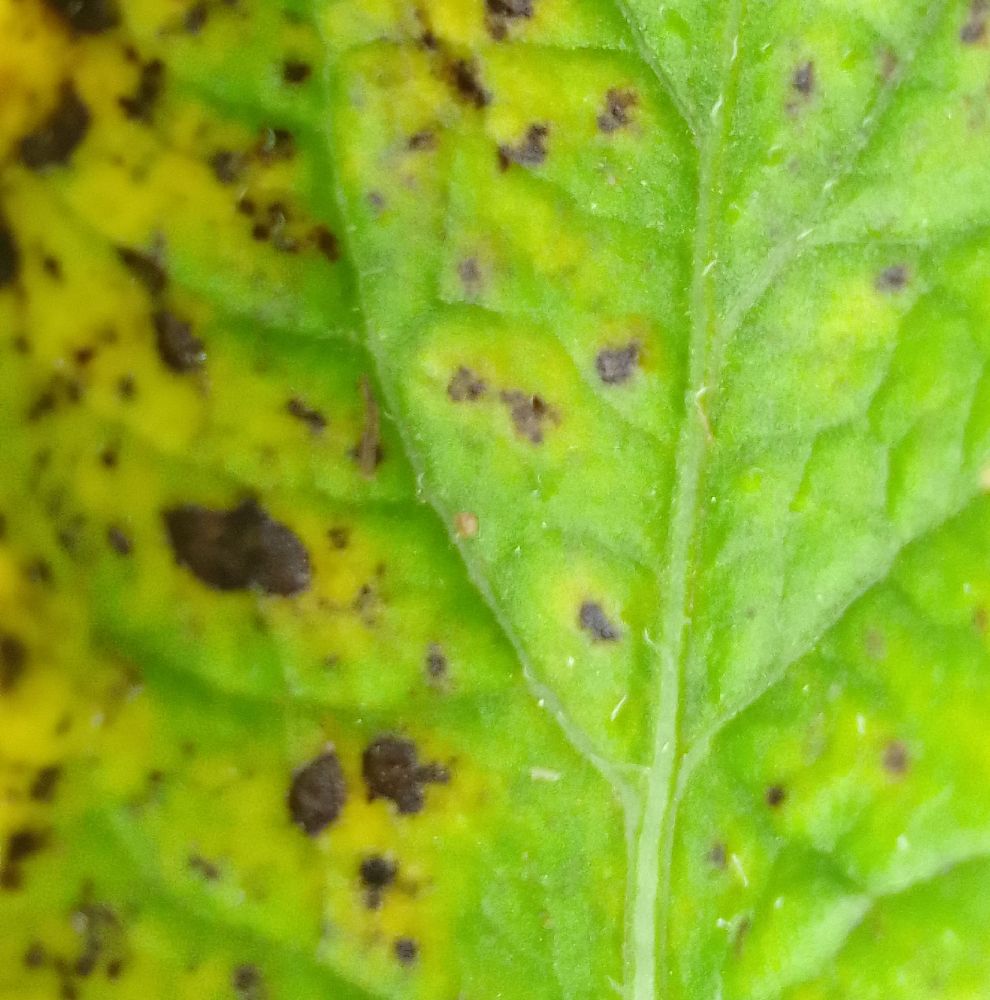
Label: Early blight